Ancient Rome

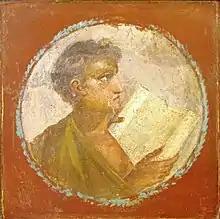
Roman portraiture fresco of a young man with a papyrus scroll, from Herculaneum, 1st century AD

Roman society is largely viewed as hierarchical, with slaves at the bottom, freedmen above them, and free-born citizens at the top. Free citizens were subdivided by class. The broadest, and earliest, division was between the patricians, who could trace their ancestry to one of the 100 patriarchs at the founding of the city, and the plebeians, who could not. This became less important in the later Republic, as some plebeian families became wealthy and entered politics, and some patrician families fell economically. Anyone, patrician or plebeian, who could count a consul as his ancestor was a noble; a man who was the first of his family to hold the consulship, such as Marius or Cicero, was known as a ('new man') and ennobled his descendants. Patrician ancestry, however, still conferred considerable prestige, and many religious offices remained restricted to patricians.